Jorge Larrañaga

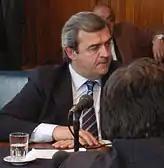
Larrañaga, Uruguayan senator.

From 1982 to 1984 he served as secretary of the Paysandú Departmental Commission of the National Party, and later from 1985 to 1989 as its vice president. In parallel, he served as a member of the department's legislature.